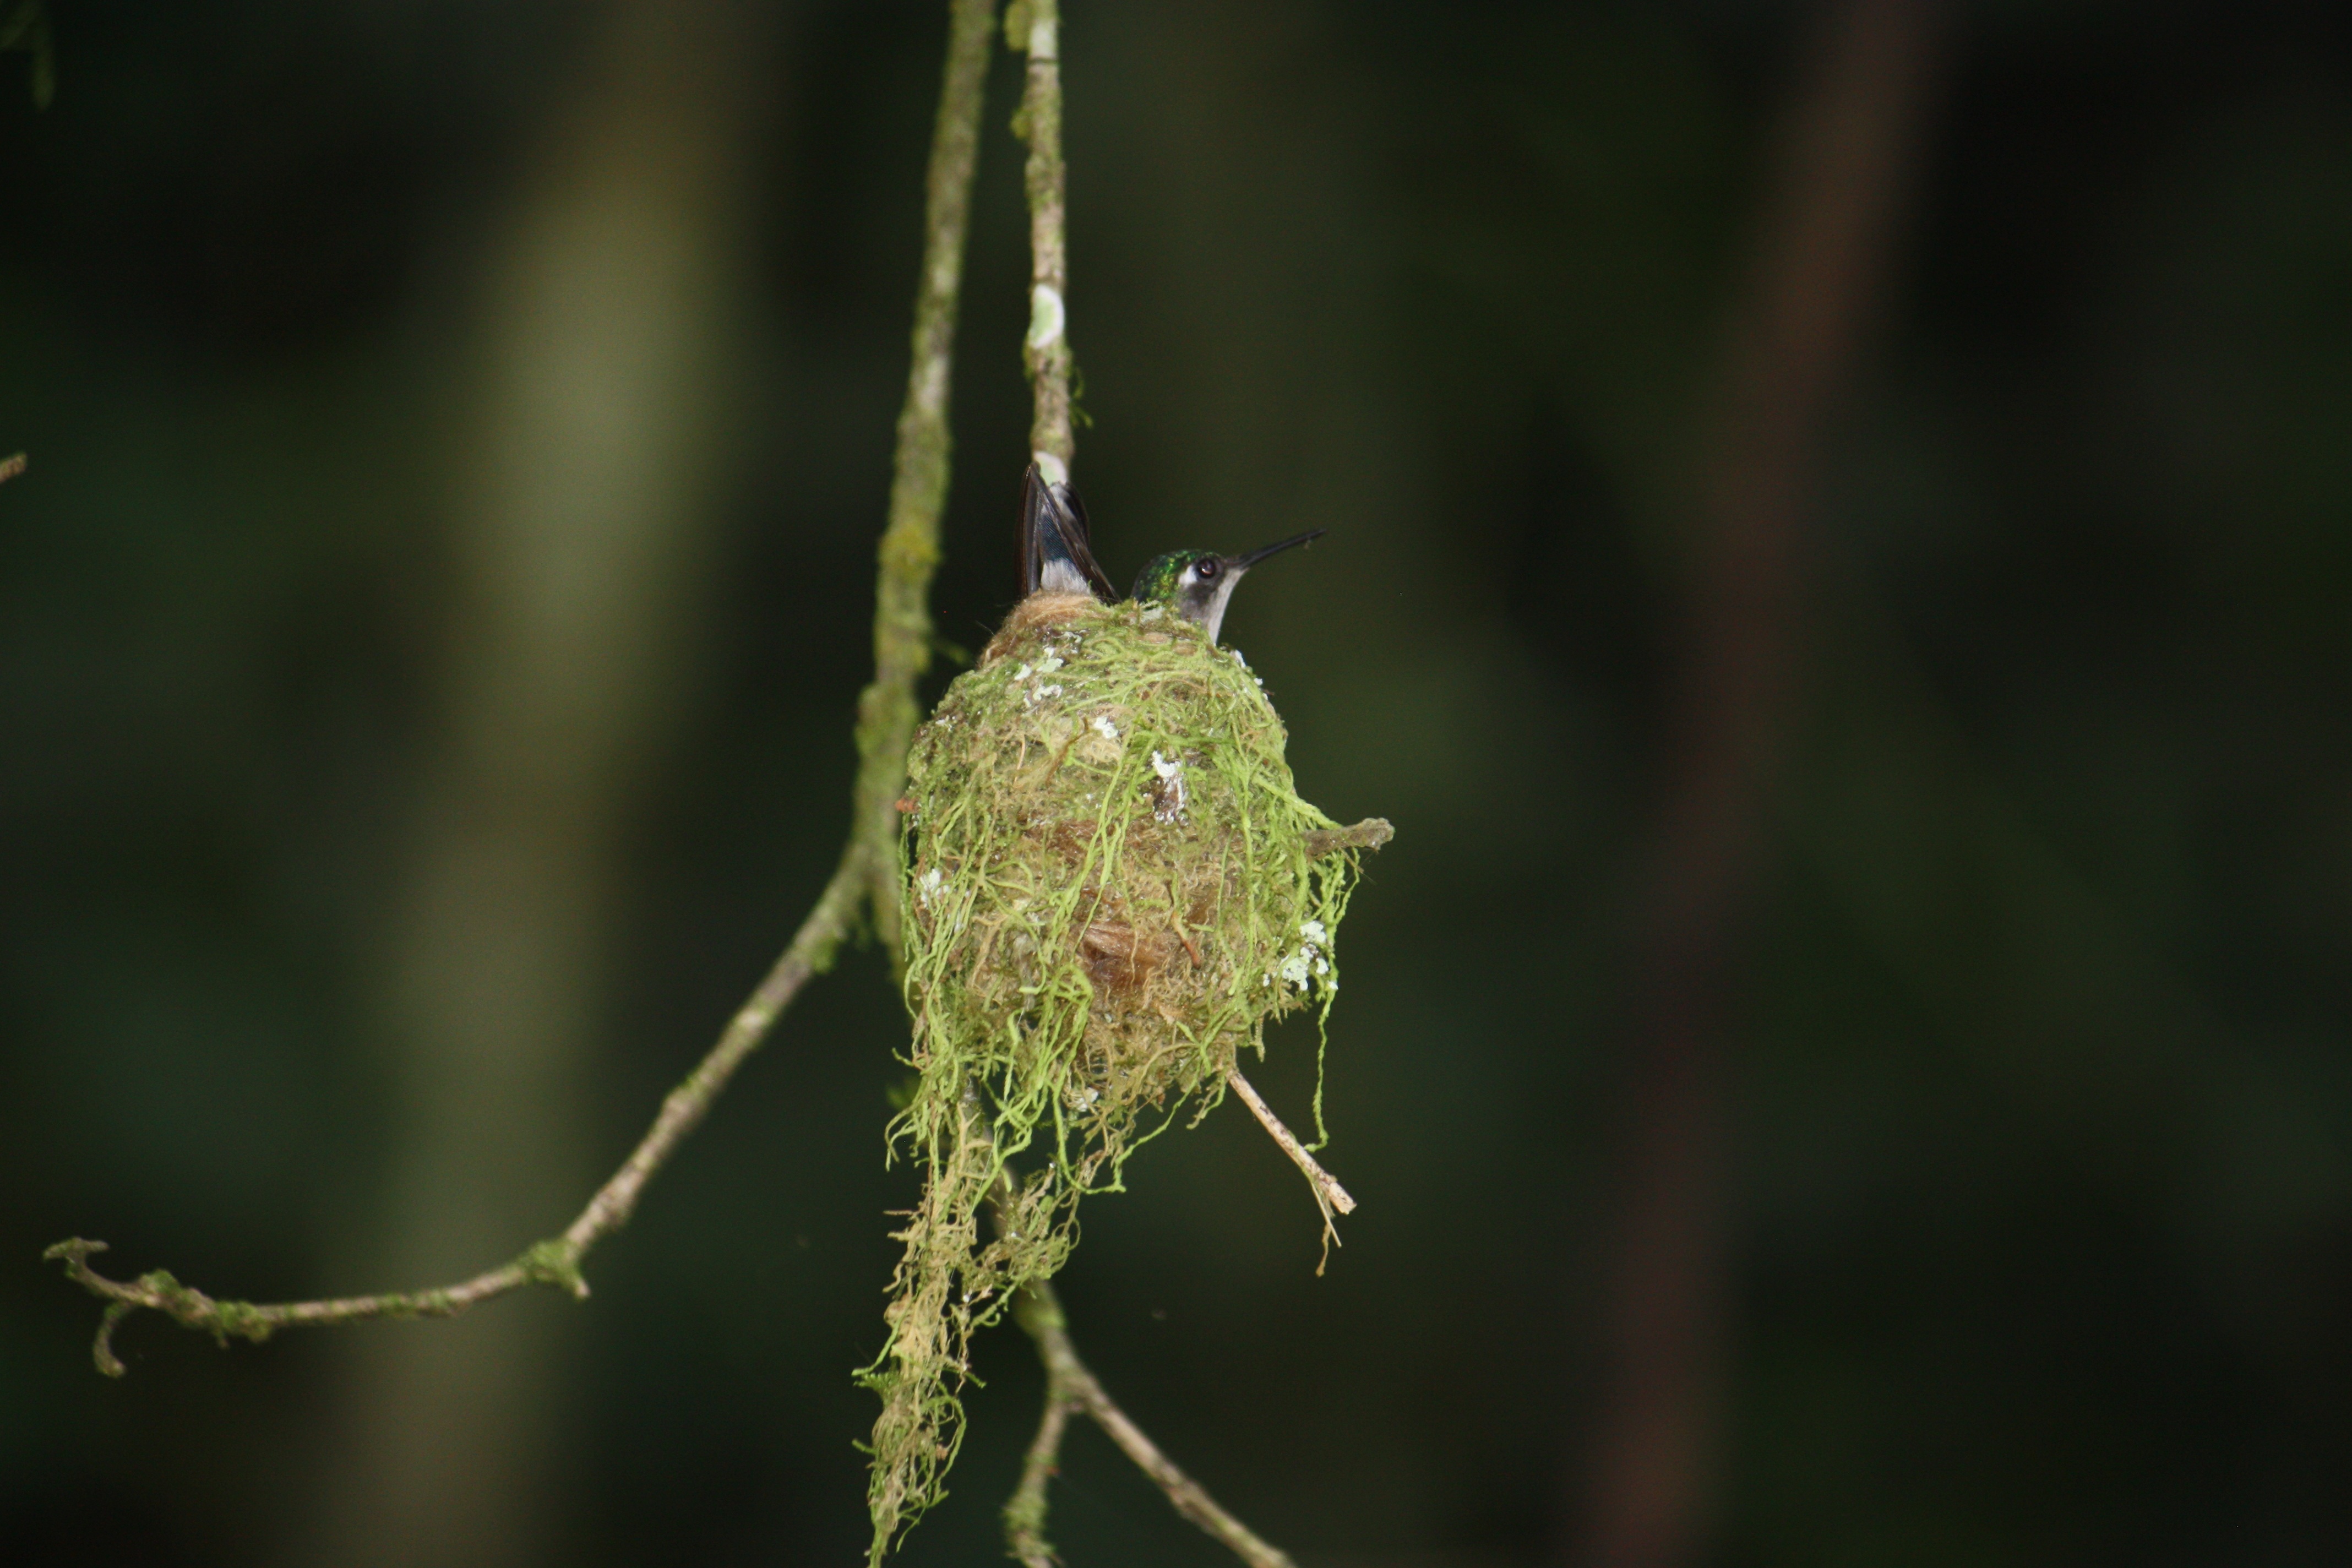
nature, branch, photography, leaf, flower, wildlife, young, green, insect, natural, hummingbird, fauna, invertebrate, close up, nests, chicks, grasshopper, macro photography, pollinators, panama, white throated mountain gem, plant stem, orb weaver spider